Guarda, Switzerland

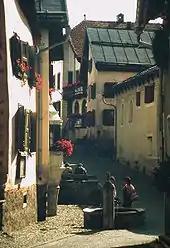
Fountain in the village of Guarda

In 1975 the Swiss Heritage Society awarded Guarda the Wakker Prize for the preservation of its architectural heritage. The award notes that it is one of the best preserved and characteristic villages of the Unterengadin. It notes that the municipality struggled with a harsh landscape and the demands of tourism as well as the migration of young people from the village into the cities of Switzerland.